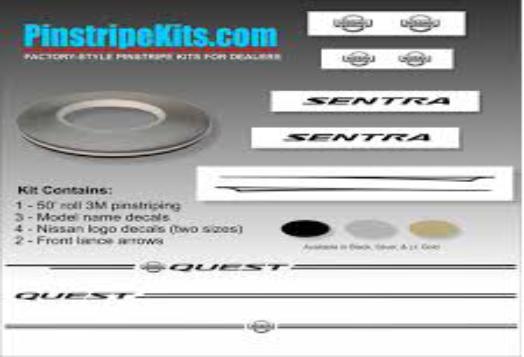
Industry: Transportation